Roman Dzyuba

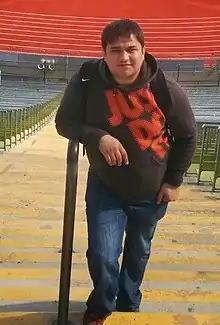
Roman Dzyuba

Roman Dzyuba (born June 8, 1979) is a paralympic athlete from Ukraine competing mainly in category T35 sprint events.